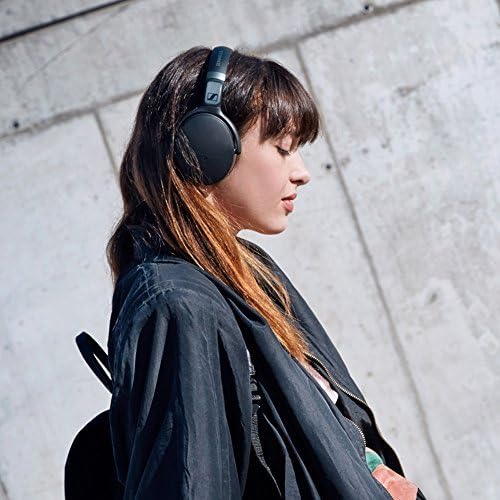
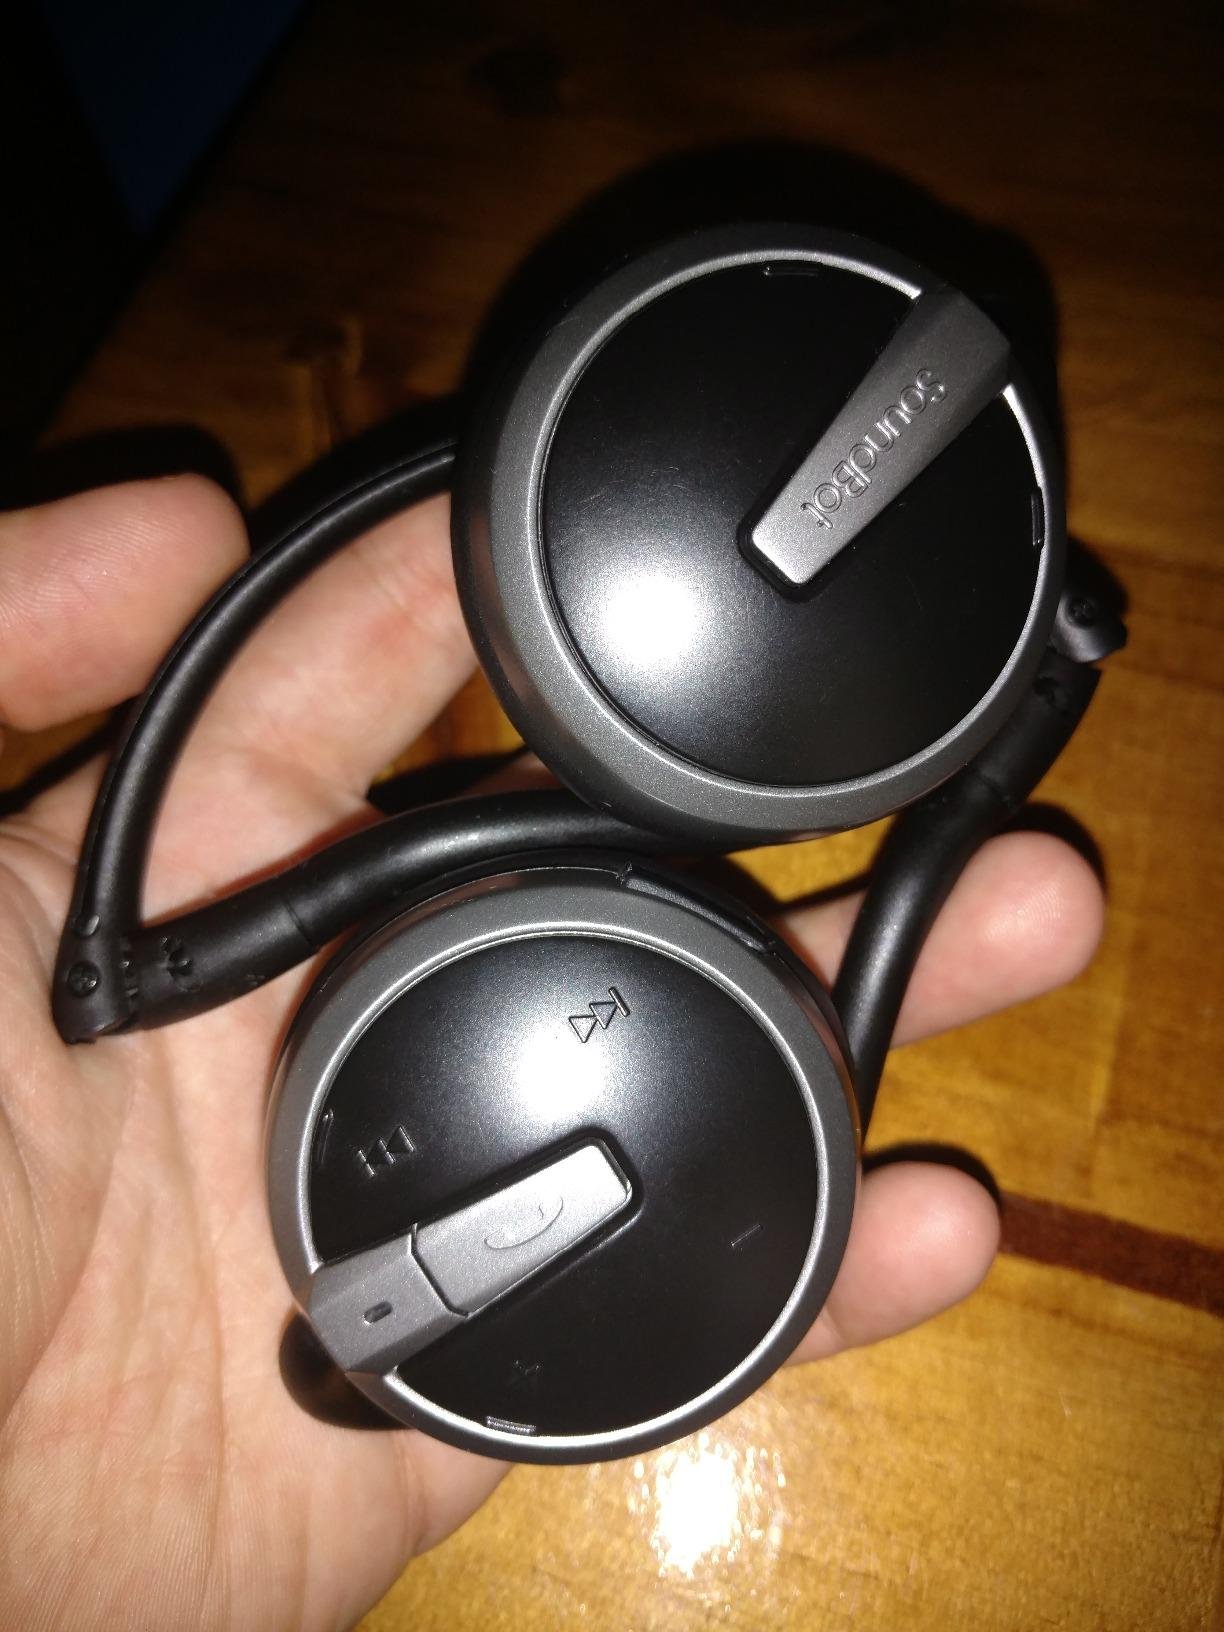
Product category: headphones
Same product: no